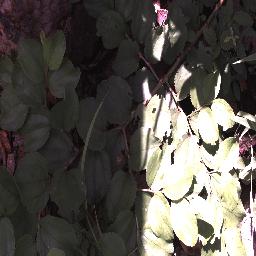
Label: chinee_apple